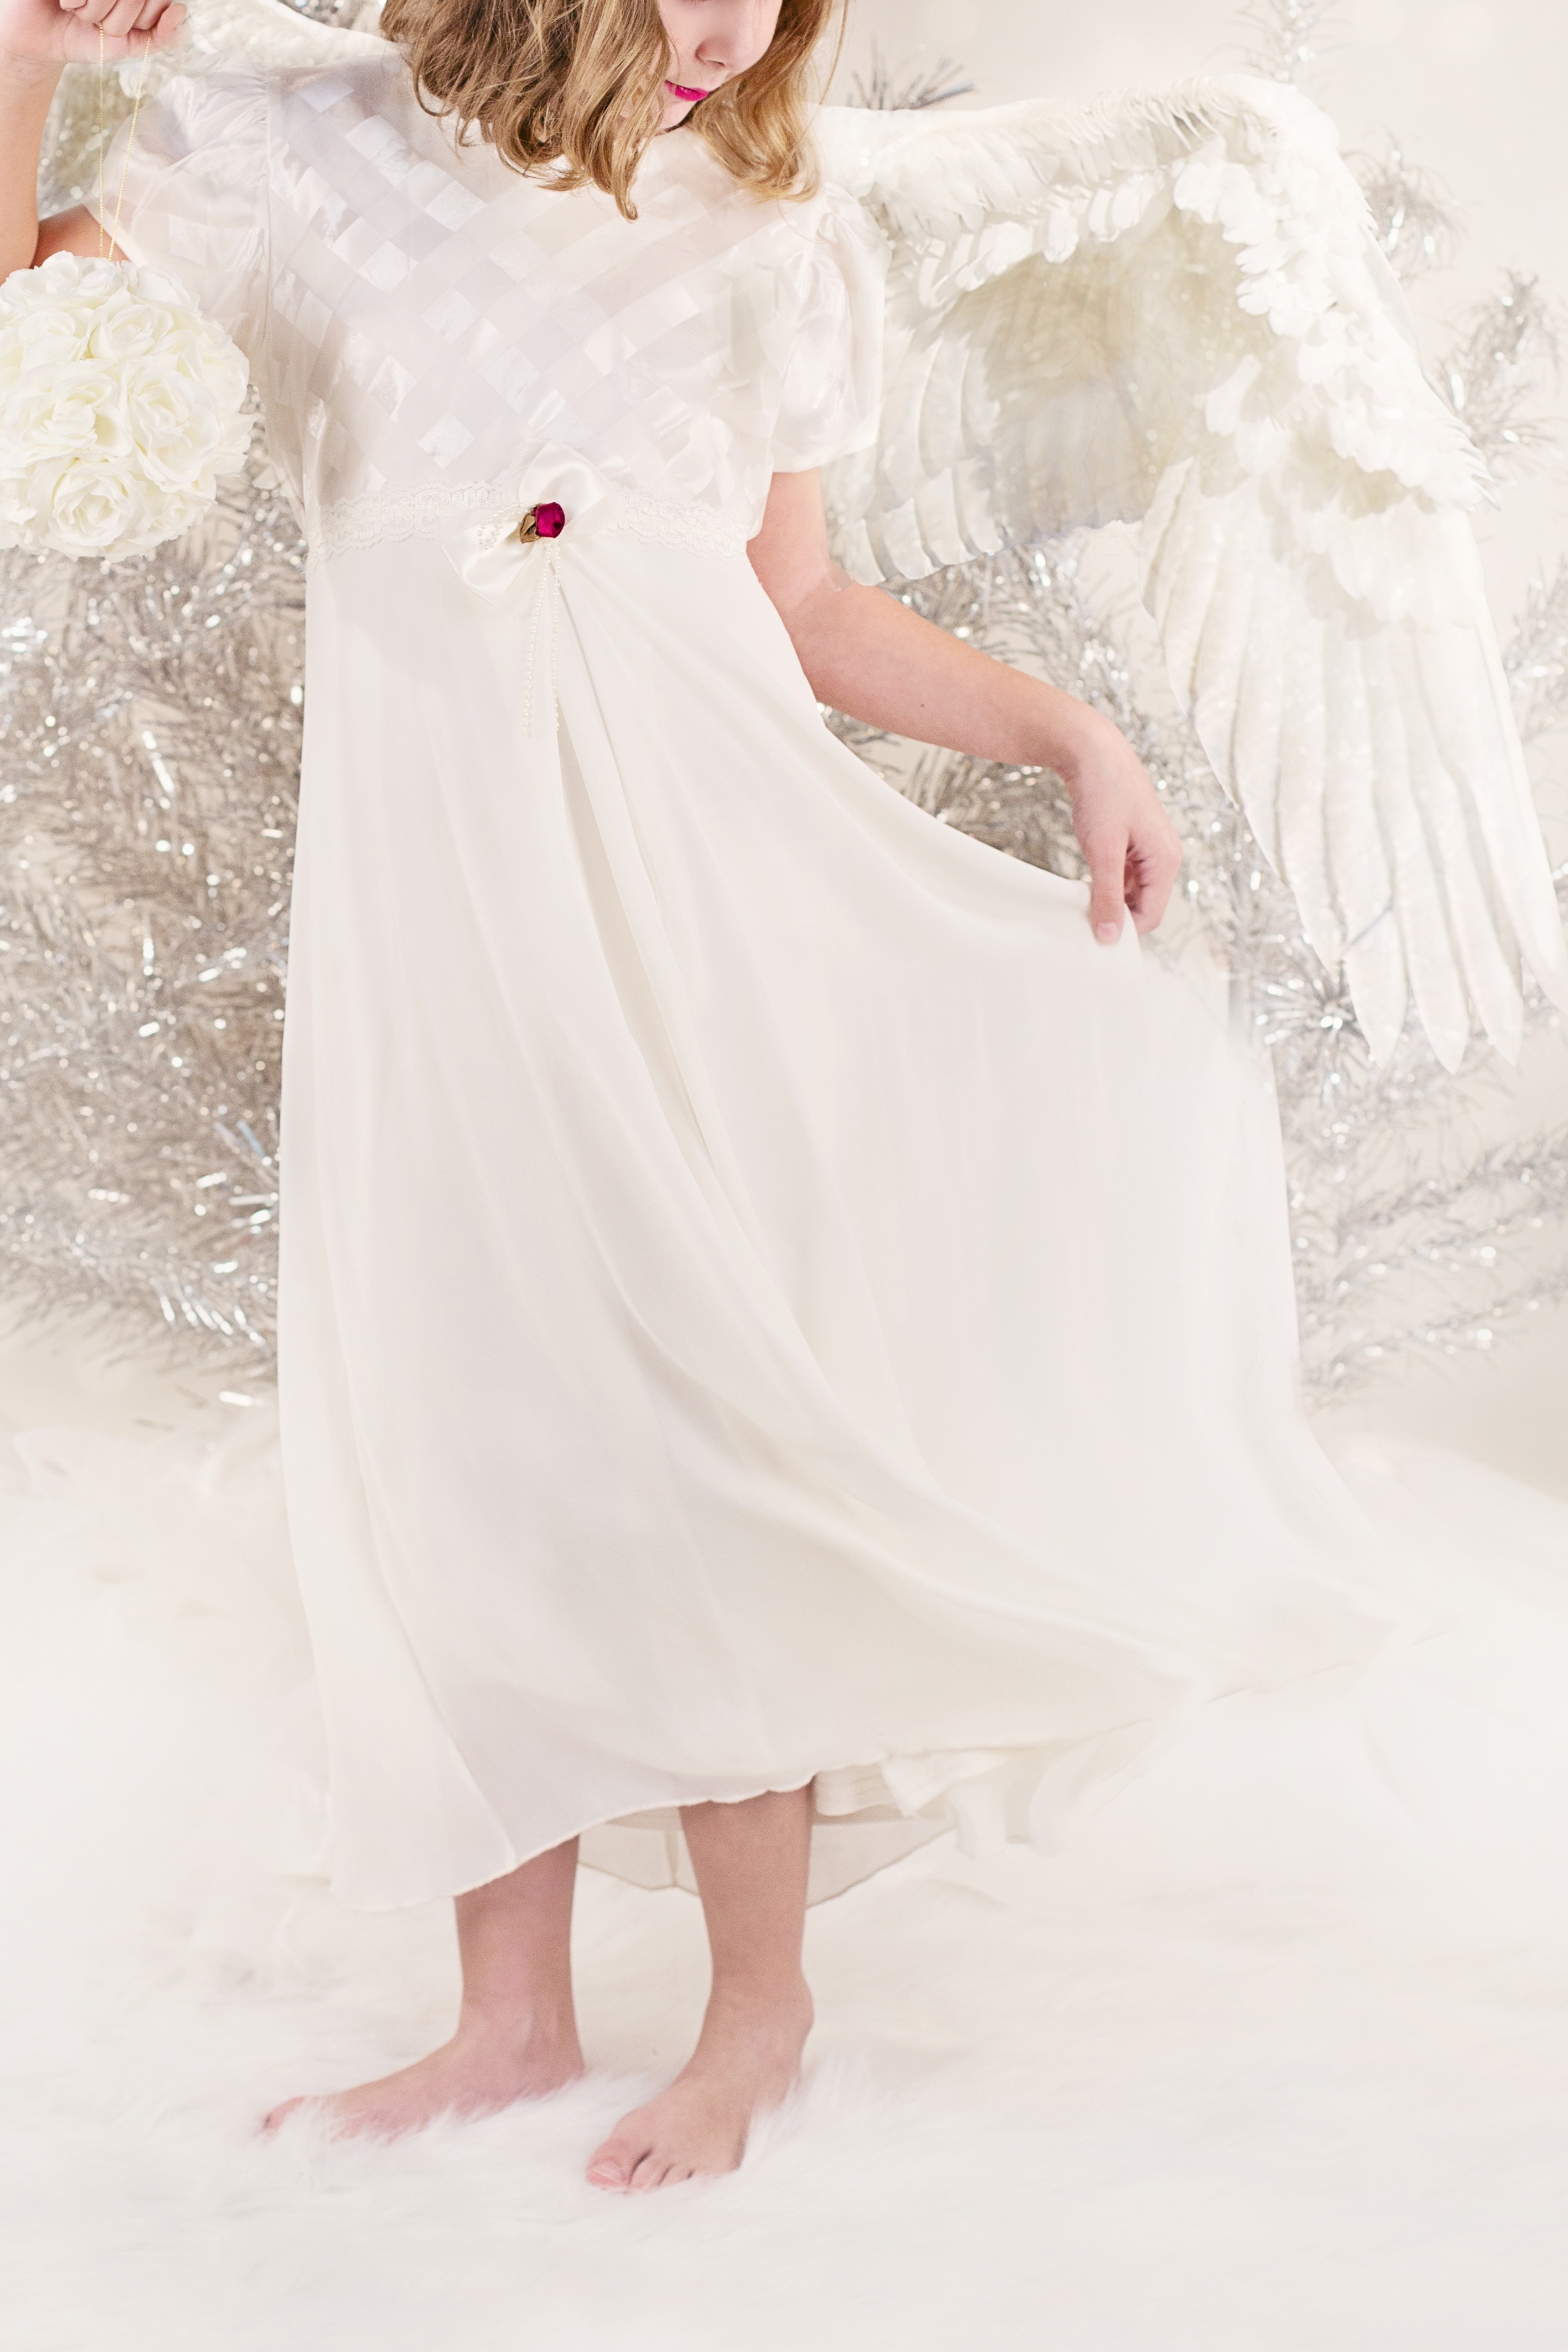
winter, wing, girl, white, spring, holiday, child, fashion, clothing, pink, christmas, wedding dress, bride, textile, angel, dress, happy, happiness, december, xmas, fairy, prom, gown, bridesmaid, photo shoot, girl angel, bridal clothing, cocktail dress